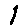
Label: 1